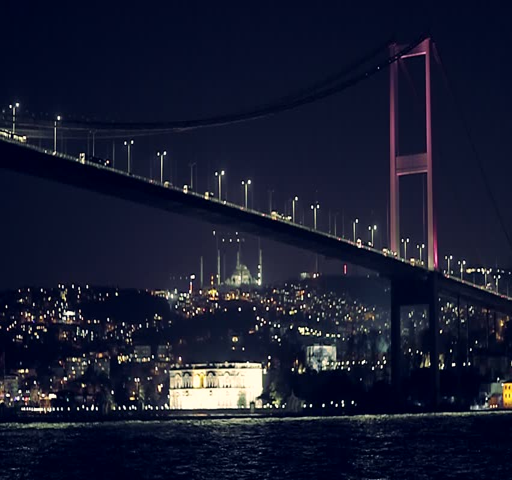
night view from a boat